EuroBasket 2011

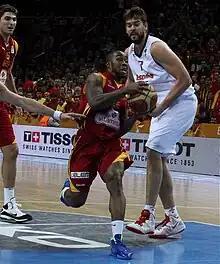
Bo McCalebb led Macedonia squad

Each team consisted of 12 players. Only 1 among the 12 could be a naturalised foreign player, who could not have been in the national team of another nation. Some of the teams had players that traced their ancestry to the teams they represent and were allowed to play for that team, such as Germany (US-born Chris Kaman) and Israel (US-born David Blu, who as Jewish was entitled to Israeli citizenship from birth). Other teams naturalised players participating in their country's league system, among them Spain (Congolese-born Serge Ibaka), Croatia (US-born Dontaye Draper), Bulgaria (US-born E. J. Rowland), Belgium (US-born Marcus Faison), and Poland (US-born Thomas Kelati, who qualified for Polish citizenship through marriage to a Pole). Montenegro and Macedonia each naturalised US-born players who had never played in their league system, but had played in neighbouring Serbia, respectively Omar Cook and Bo McCalebb. Other naturalised players moved to their current countries in their youth, with a notable example being Great Britain's Luol Deng, who fled the Sudanese Civil War with his family as a child.